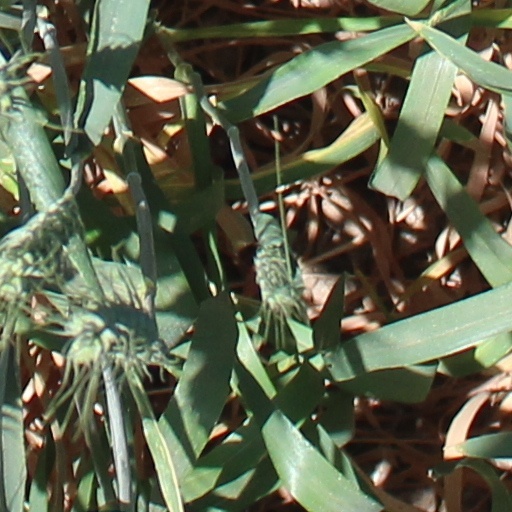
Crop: wheat